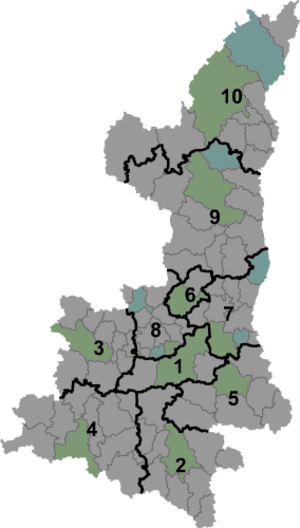
Shaanxi / Inddeling
Shaanxi er en provins i Folkerepublikken Kina beliggende i den nordlige del af Centralkina. Provinsen strækker sig over dele af Løssplateauet Guanzhong, egne langs den Gule Flod såvel som Qinling-bjergene i den sydlige del af provinsen.